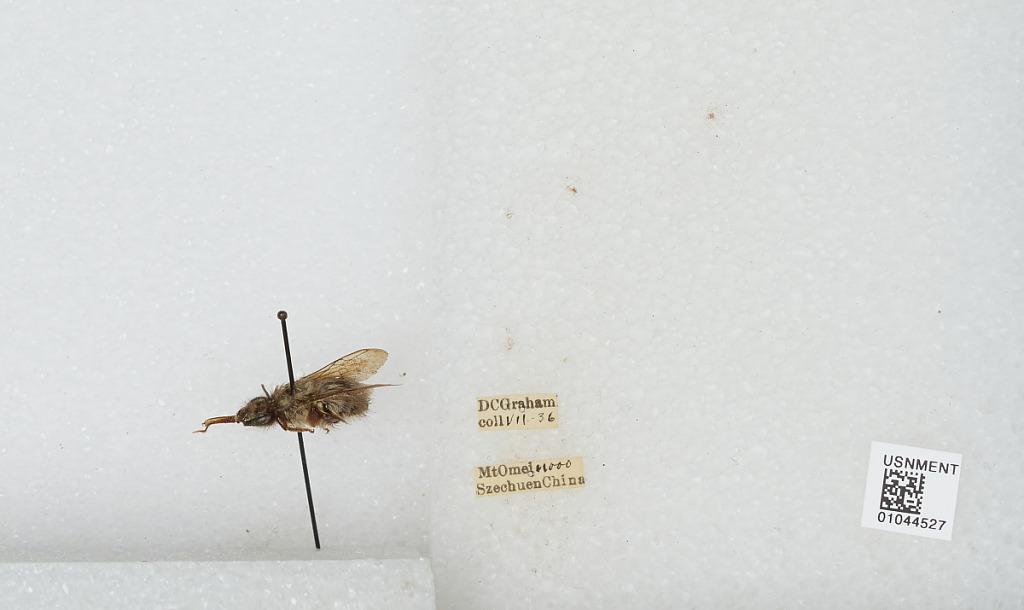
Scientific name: Bombus sp.
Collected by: D. Graham
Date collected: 1936-7-
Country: China
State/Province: Sichuan
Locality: Mount Emei